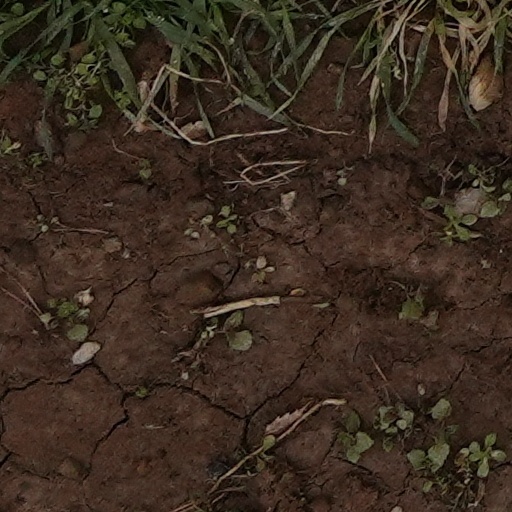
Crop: wheat